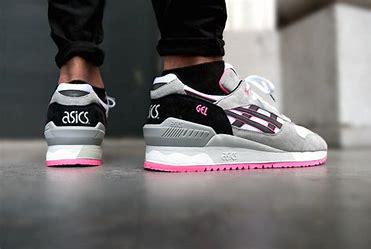
Brand: Asics
Model: Gel Respector